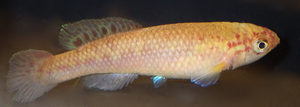
Callopanchax est un genre de poisson de la famille des Nothobranchiidae et de l'ordre des Cyprinodontiformes.